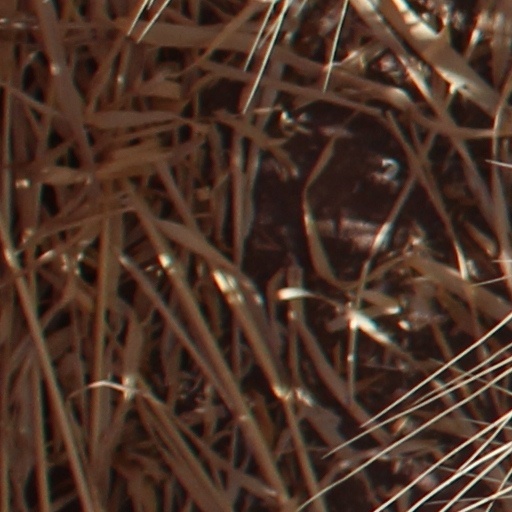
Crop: wheat